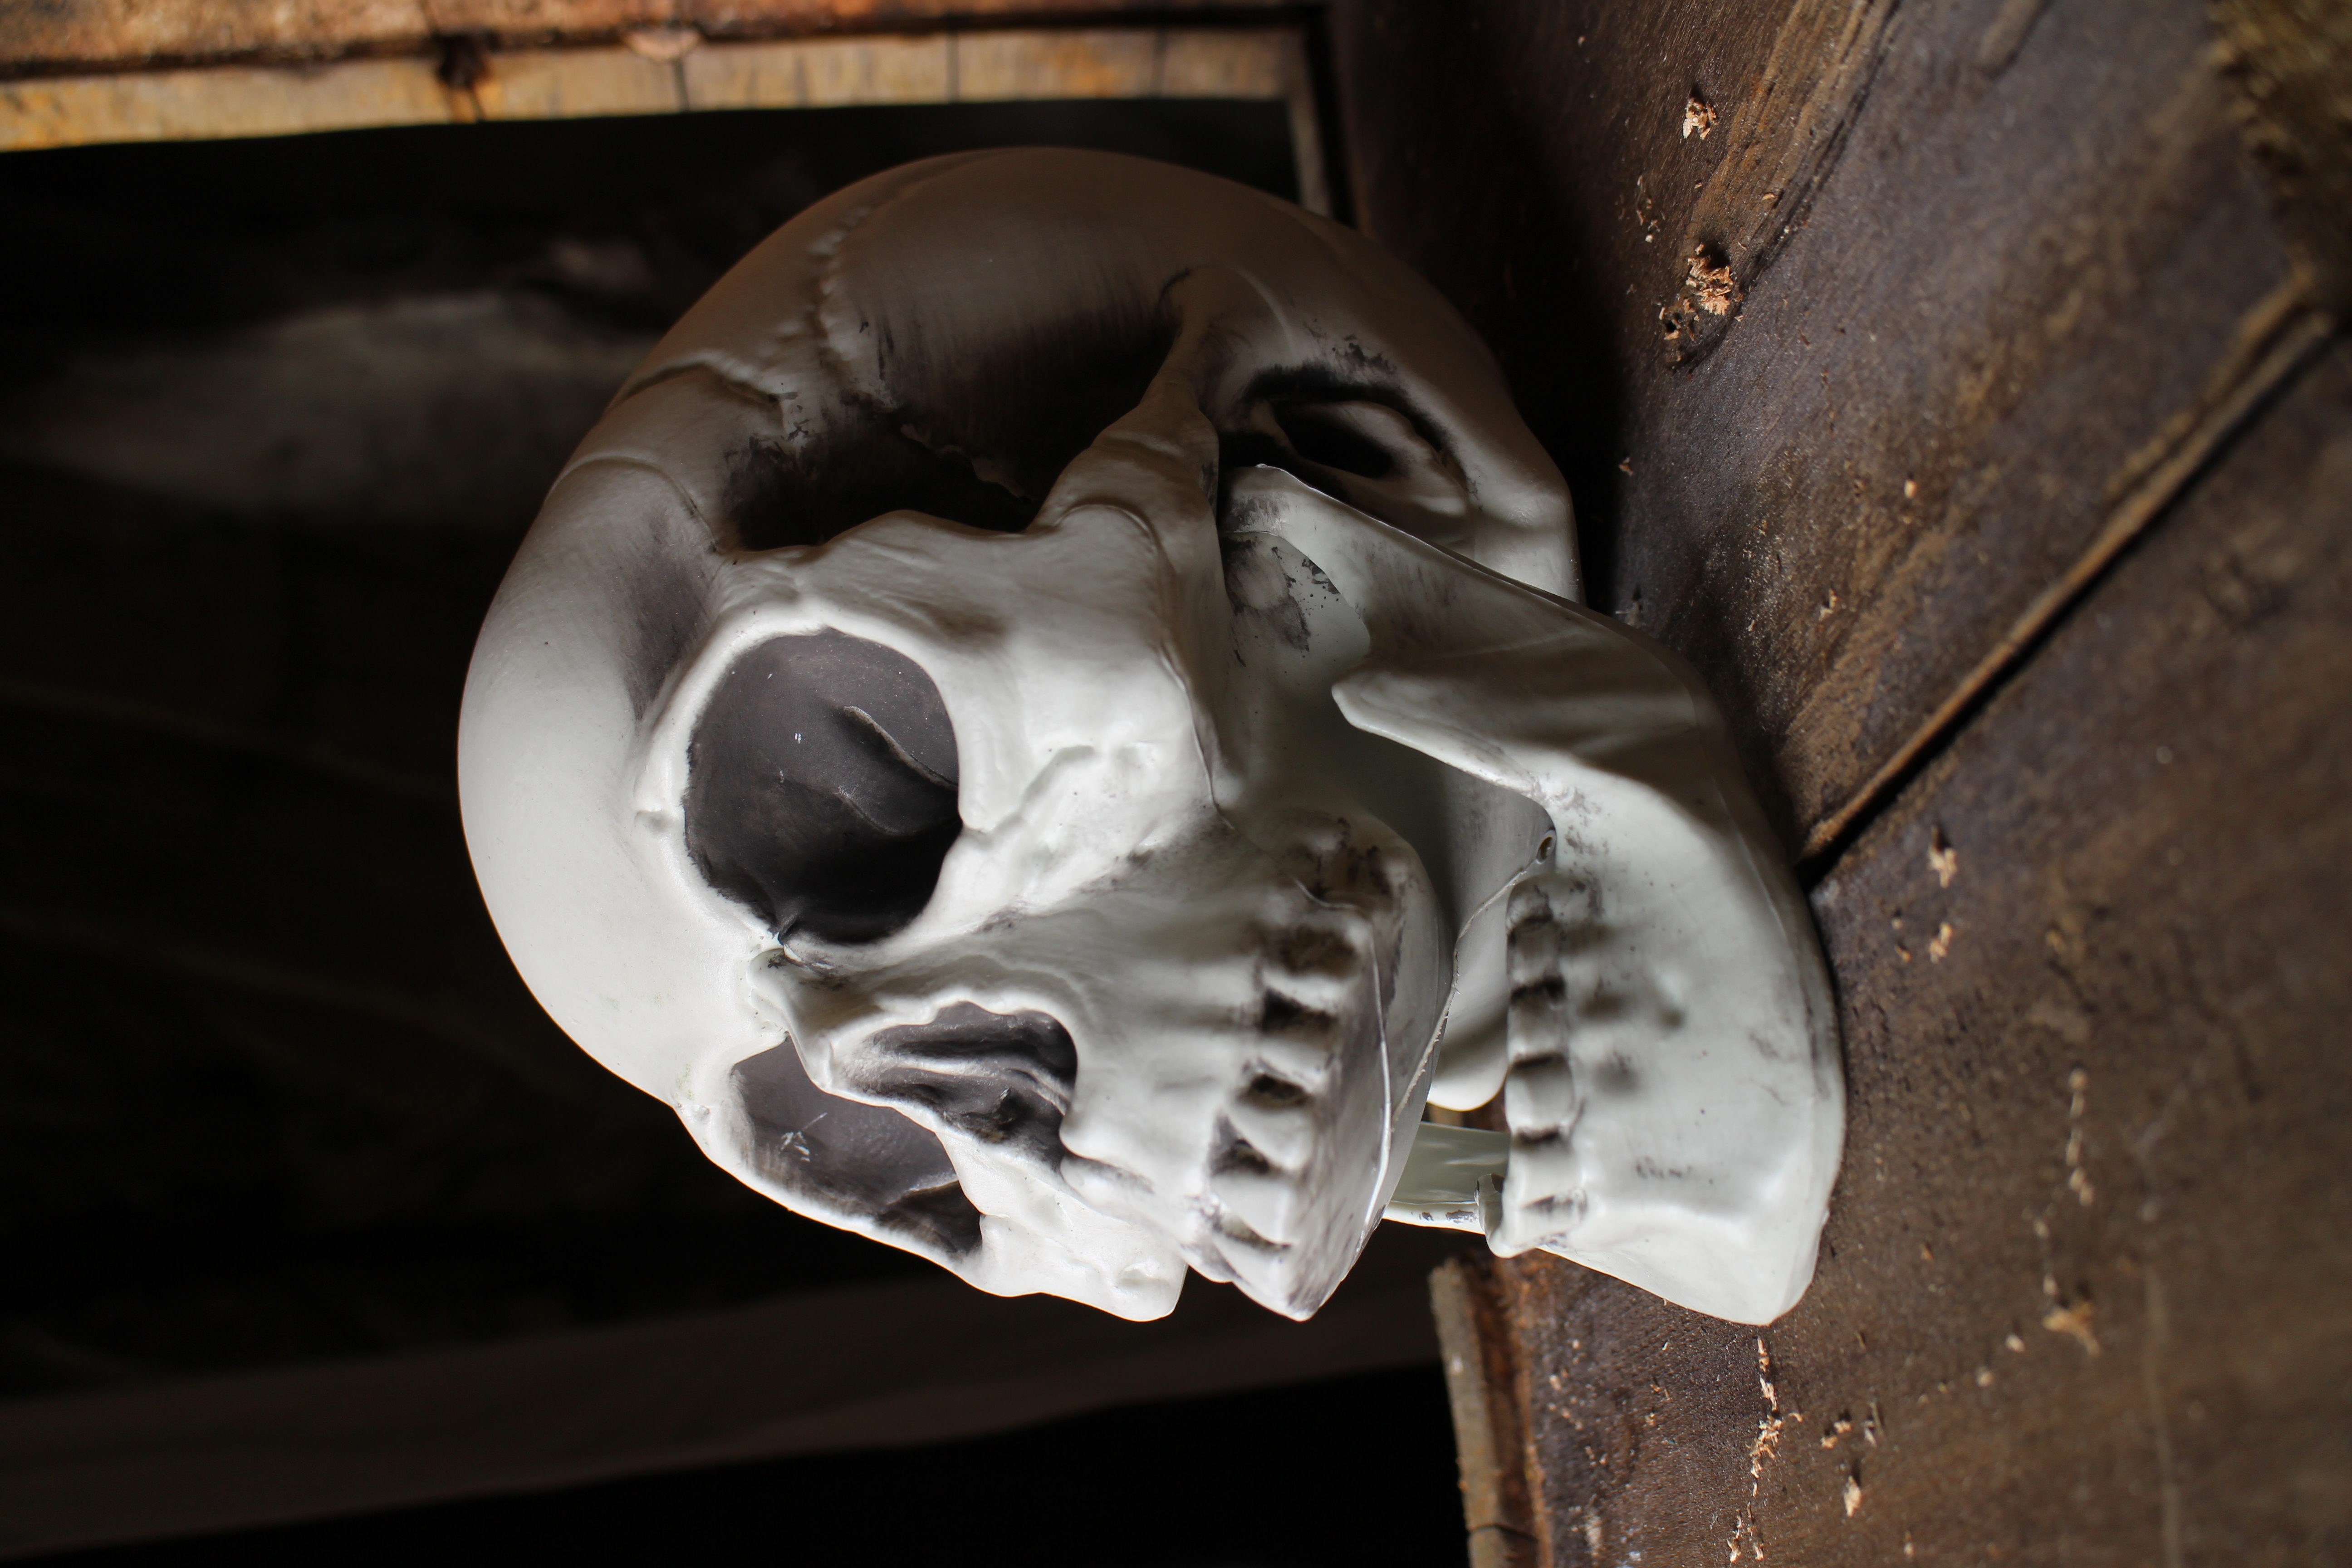
skull, bones, props, halloween, cosplay, toys, sculpture, head, nose, art, snout, mouth, jaw, architecture, statue, bone, smile, ear